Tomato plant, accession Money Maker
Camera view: tilt-top (135 deg); turntable rotation: 30 degrees
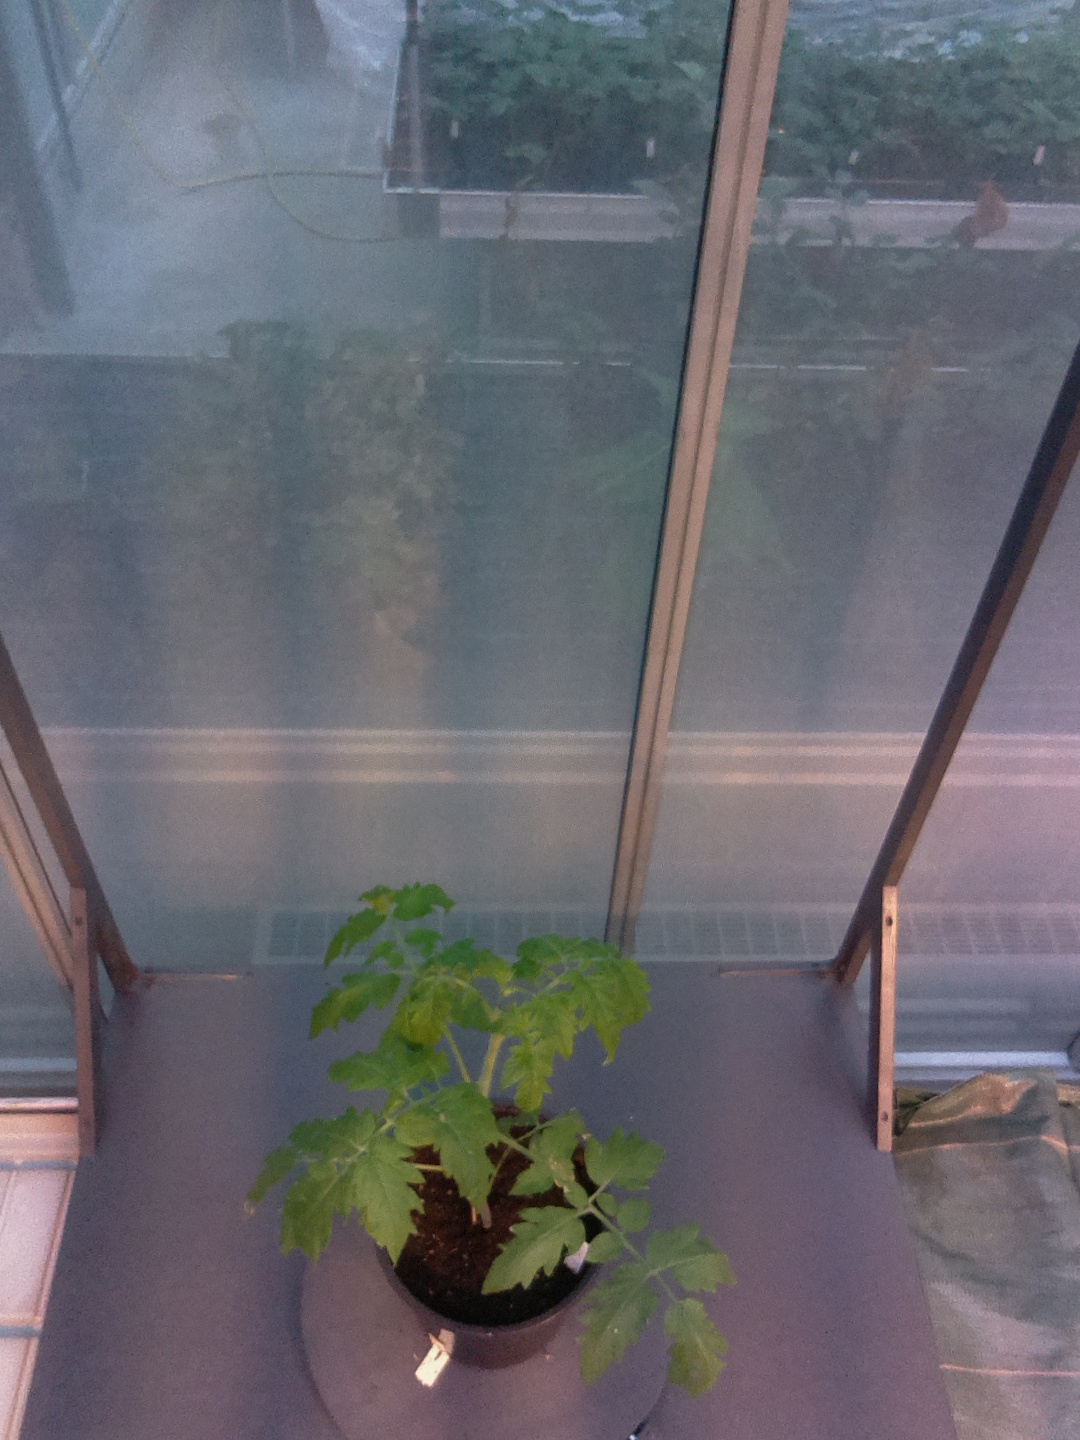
BBCH growth stage 13: 6 of true leaves visible